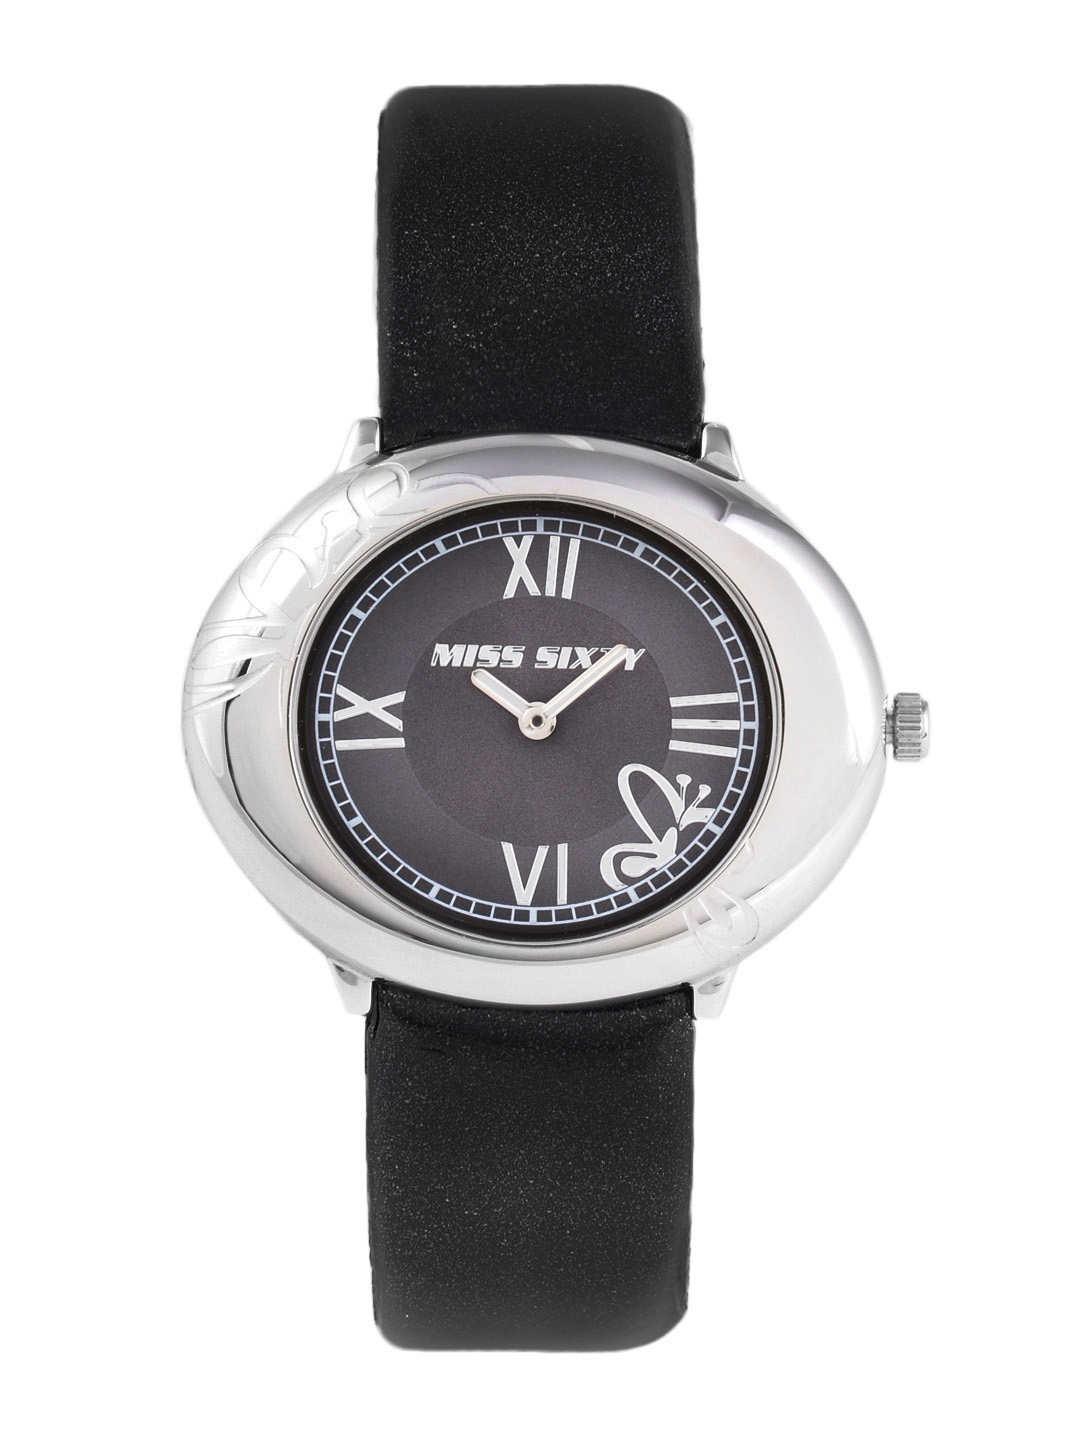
Miss Sixty Black Watch
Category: Accessories / Watches / Watches
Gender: Women
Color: Black
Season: Winter 2016
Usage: Casual